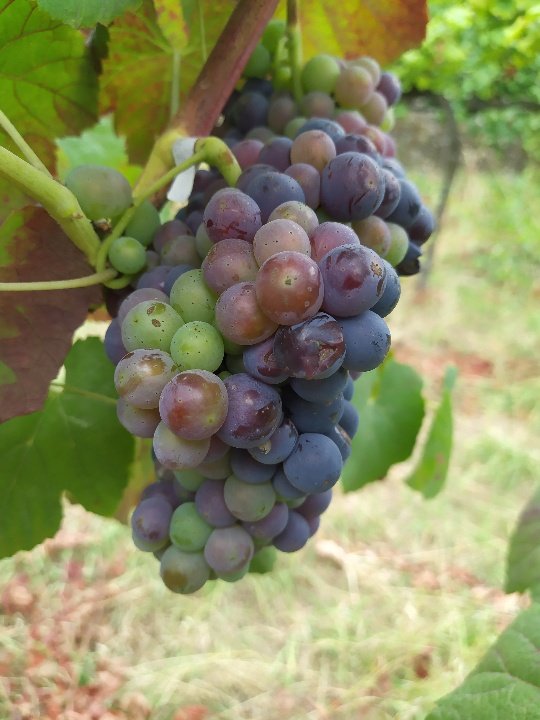
Berries visible: 75
Grape clusters: 1